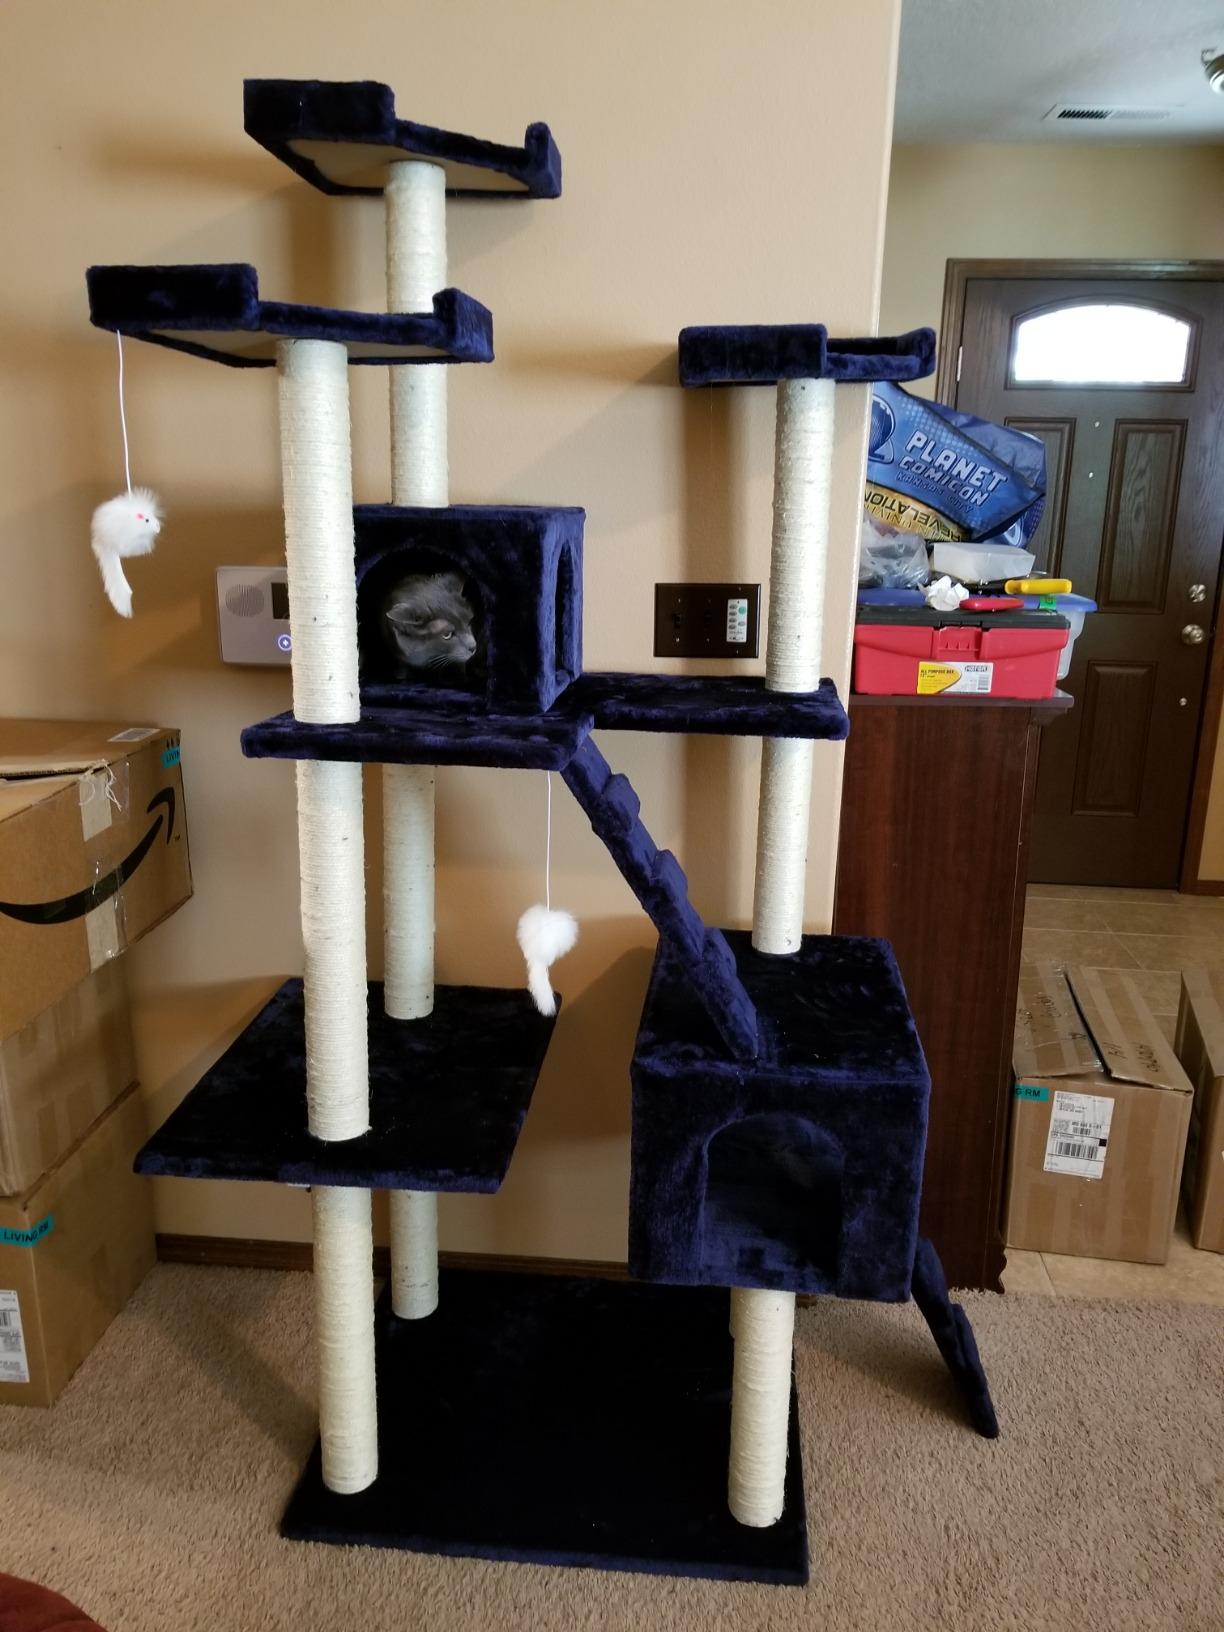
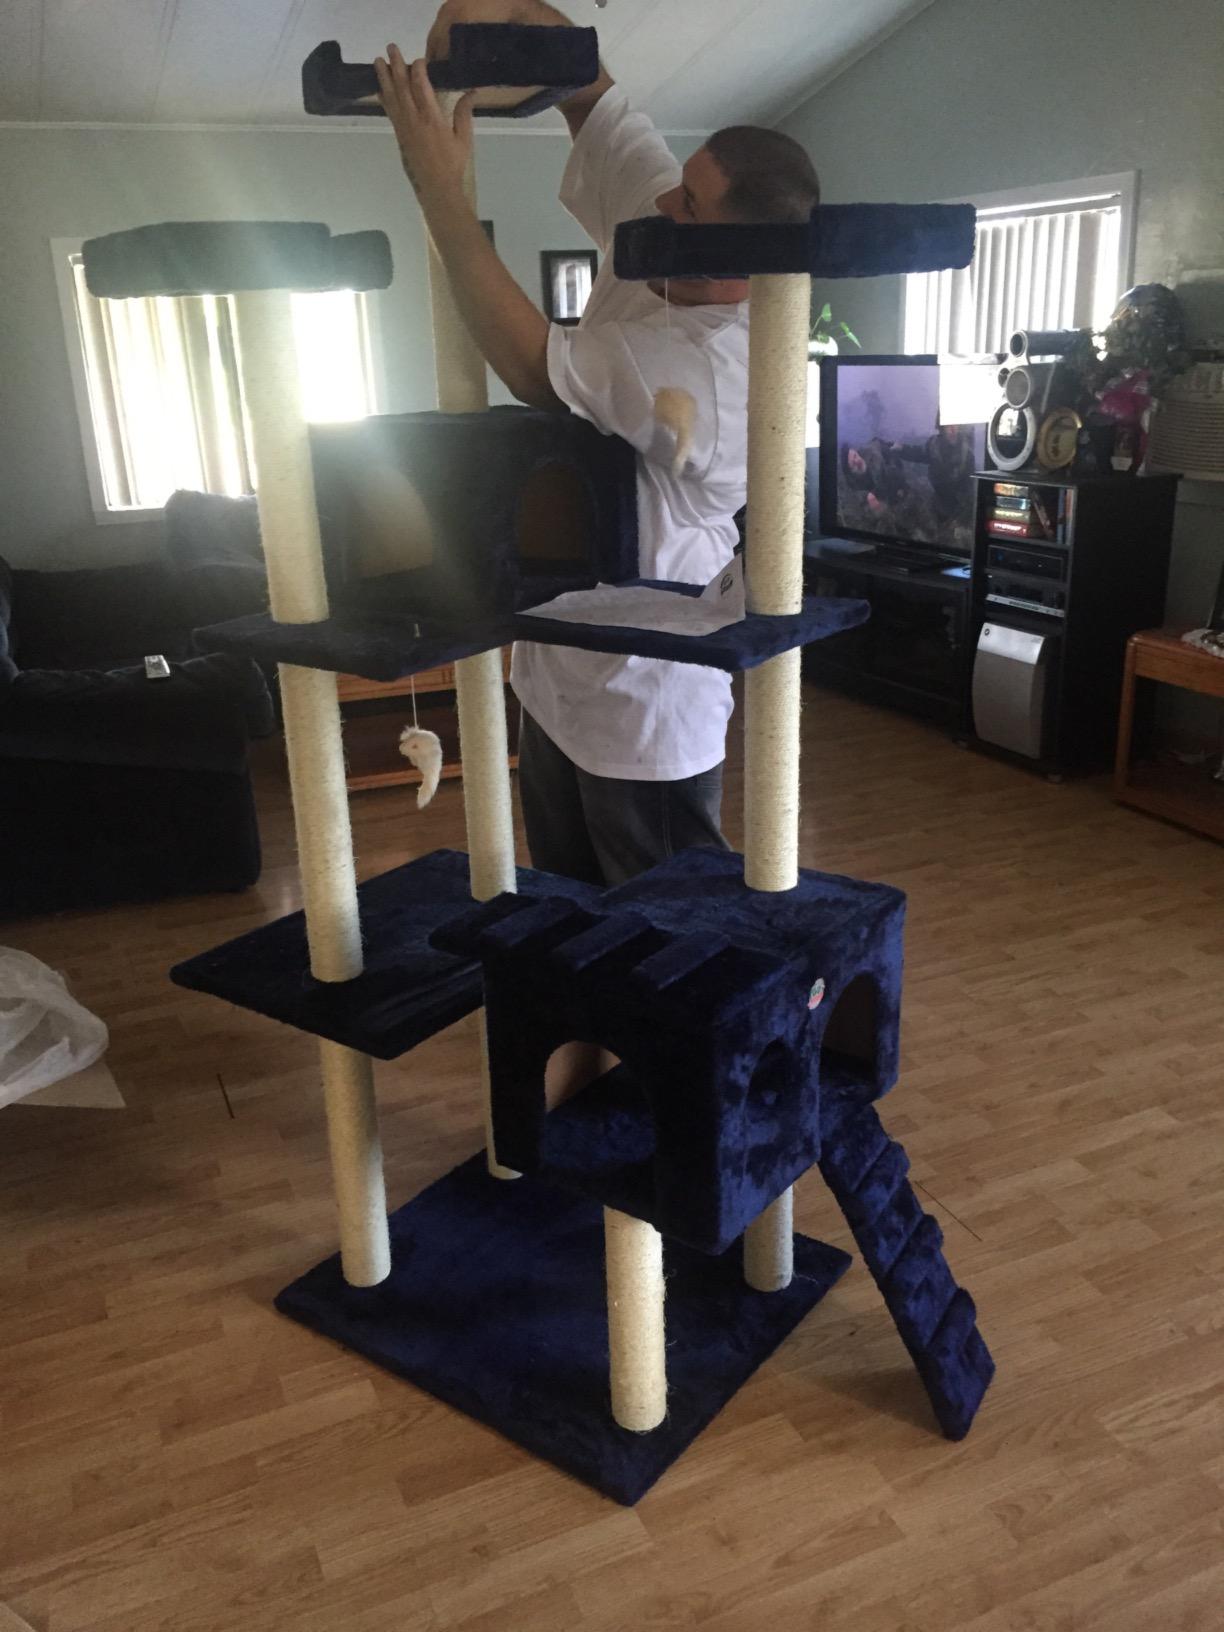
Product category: items_cat tree
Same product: yes